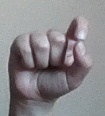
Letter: fa